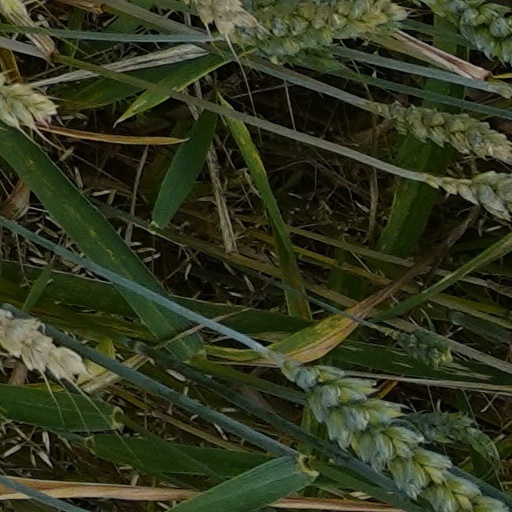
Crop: wheat